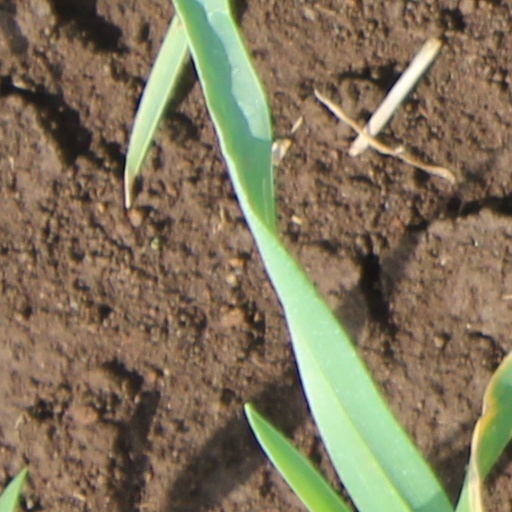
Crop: wheat